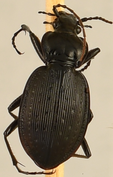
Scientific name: Carabus goryi
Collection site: Mountain Lake Biological Station NEON (MLBS), plot MLBS_001